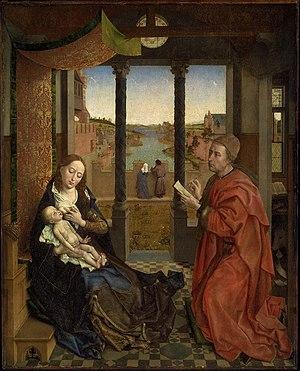
L'ancienne église Saint Géry était un édifice religieux catholique de style gothique brabançon sis au cœur de la ville de Bruxelles dont elle est liée à la fondation. Une ancienne chapelle castrale du Xe siècle sur une île de la Senne est remplacée par une église achevée en 1584. L'édifice est démoli durant la période française. Elle était dédiée à saint Géry, évêque de Cambrai.